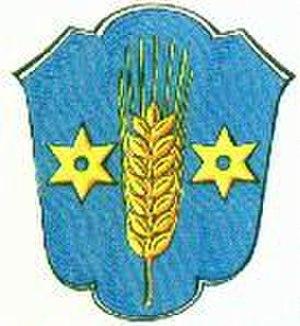
Berumbur est une commune allemande de l'arrondissement d'Aurich, dans le land de Basse-Saxe.